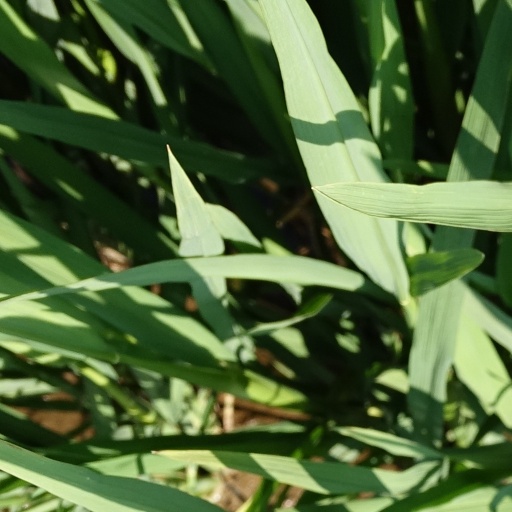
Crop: rice